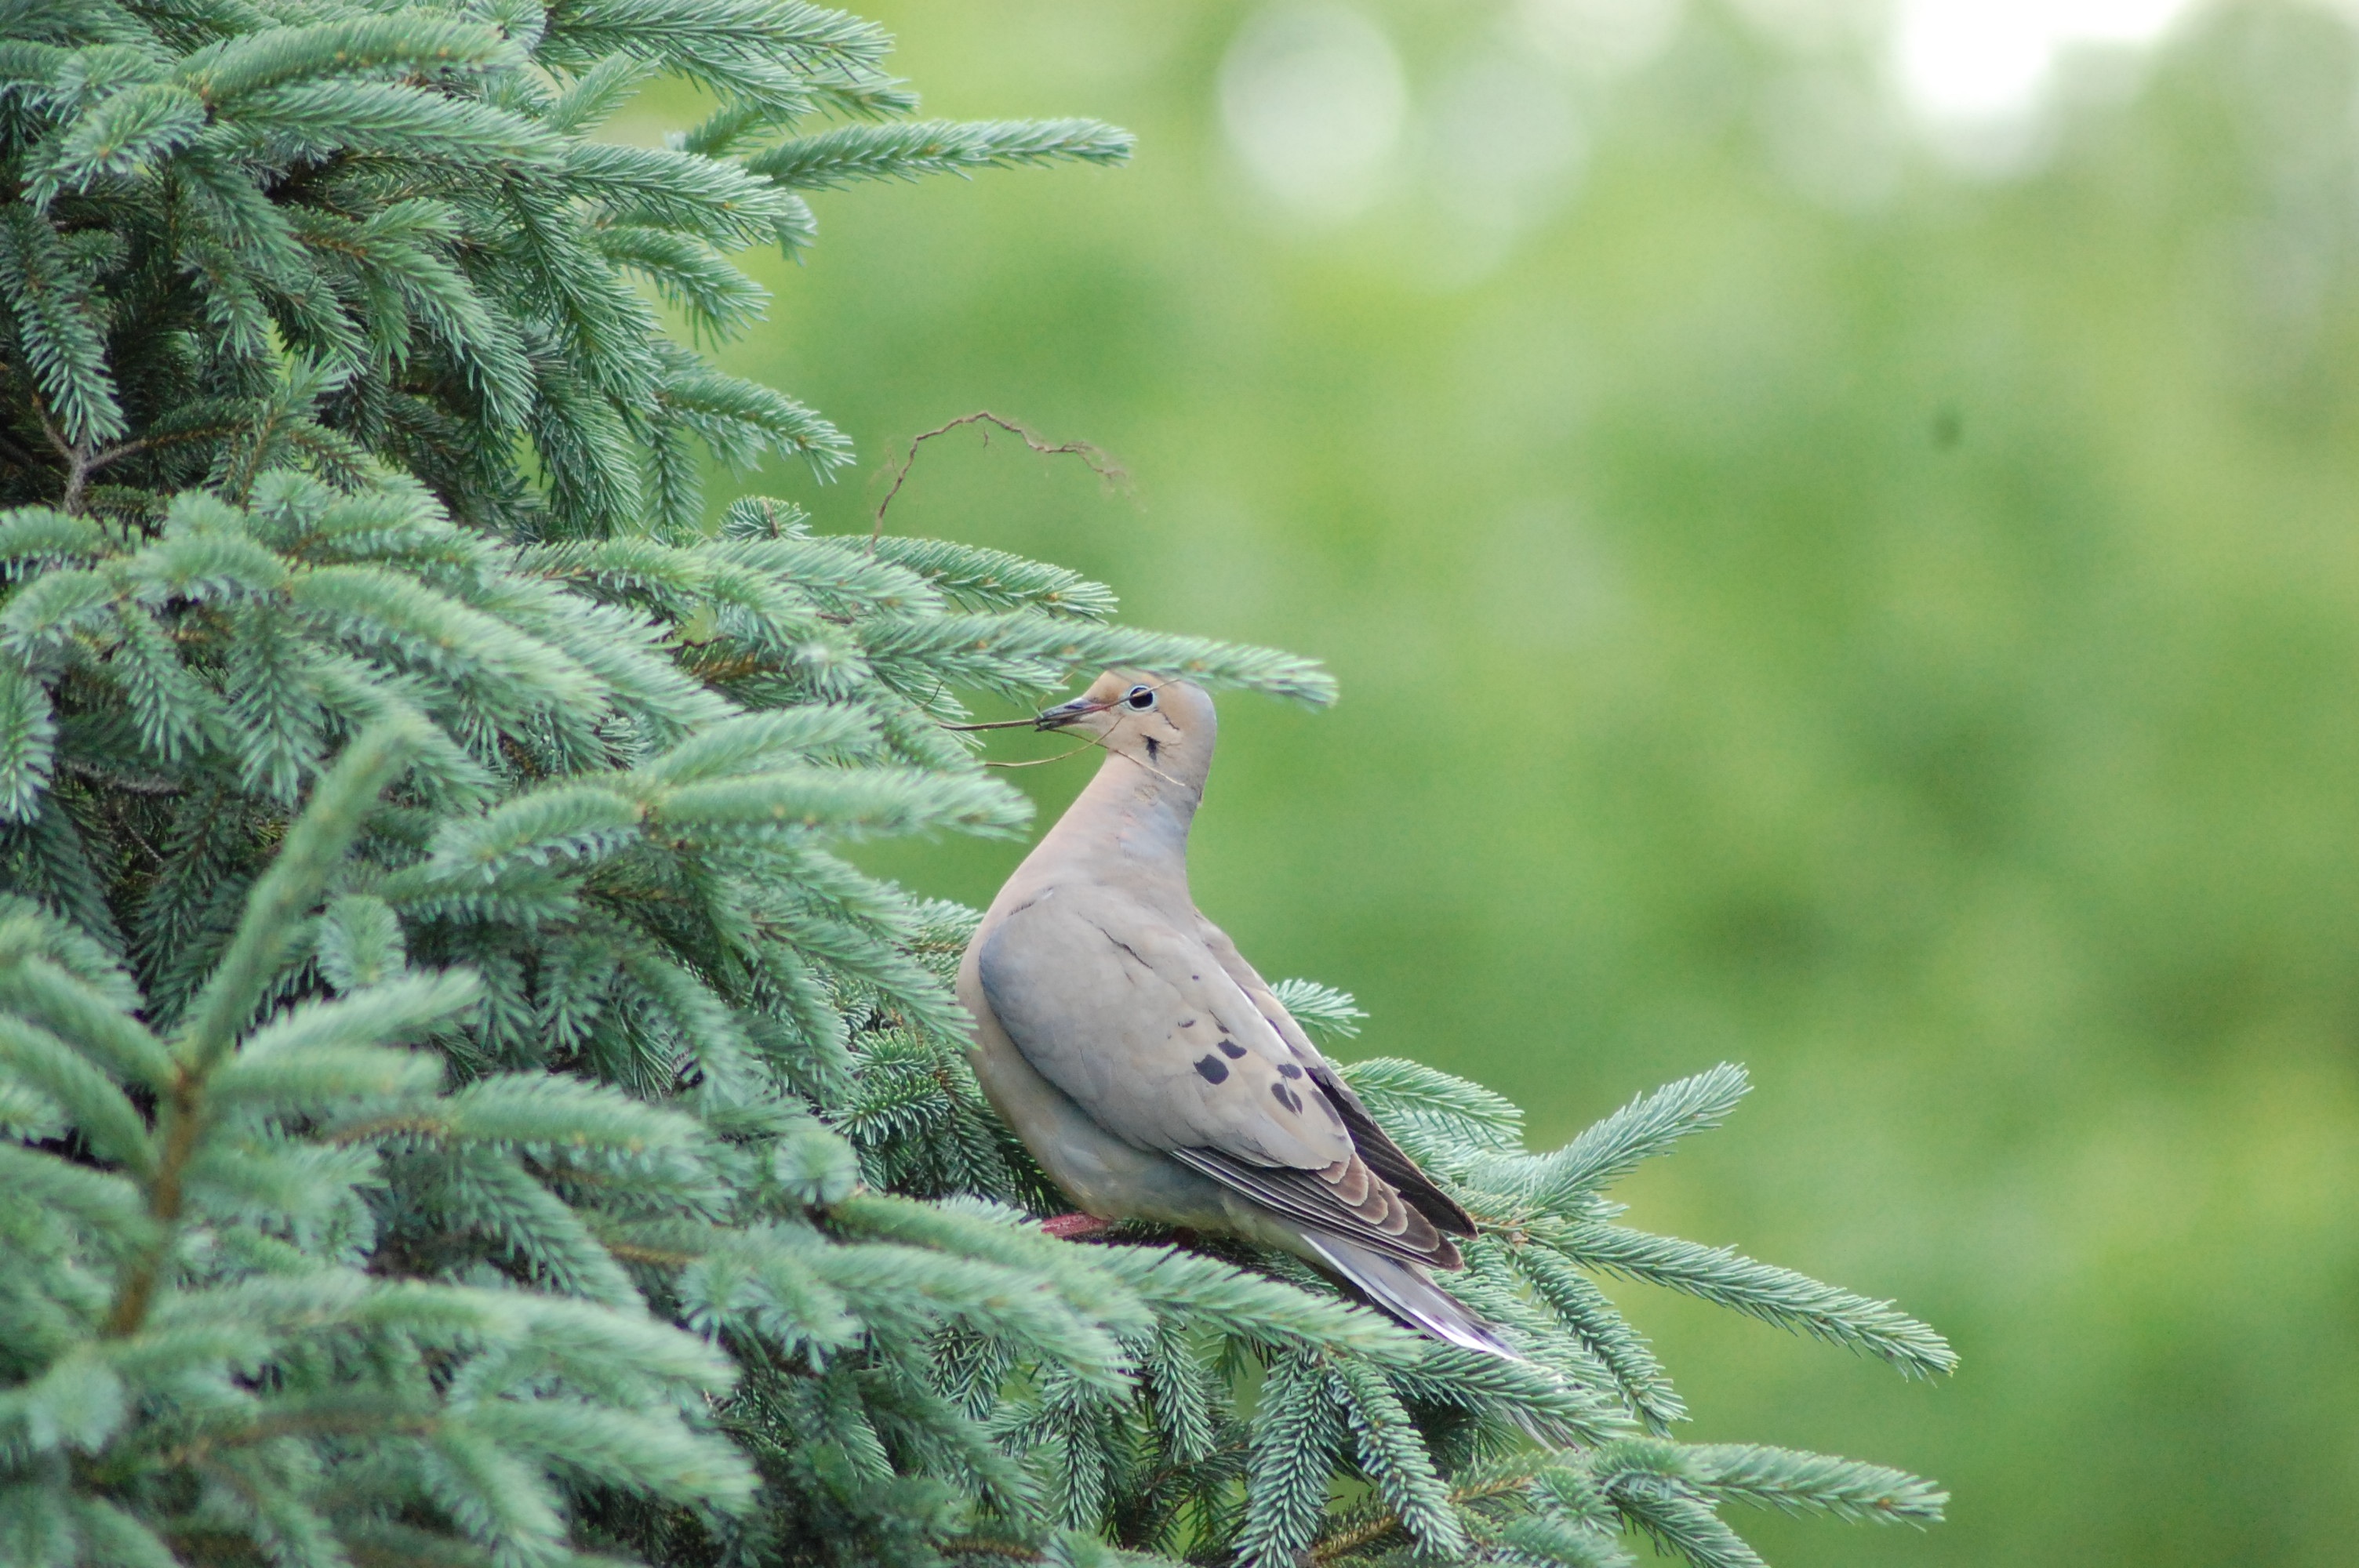
tree, nature, branch, bird, wildlife, green, beak, fauna, jay, vertebrate, wren, perching bird